Yosef Zvi Rimon

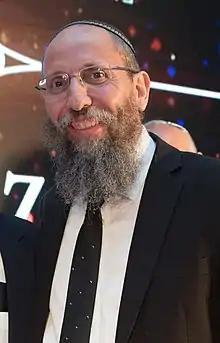

Yosef Zvi Rimon (born January 18, 1968) is an Israeli Religious Zionist rabbi, author, lecturer and Posek who serves as rabbi of the Gush Etzion Regional Council and the Ashkenazi Synagogue of Alon Shvut Darom. He is Rosh Yeshiva of the Jerusalem College of Technology (Machon Lev) and a Rosh Kollel at Yeshivat Har Etzion. As of March 2024, Rav Rimon was named President of the World Mizrachi Movement.